Kyle Petty

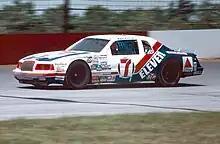
Petty's 1985 car

Petty took his number and sponsorship to Wood Brothers Racing in 1985, where he had a then career-high seven top-fives and his first top-ten points finish. The next season, he won his first career race in the infamous 1986 Miller High Life 400 at Richmond and finished tenth in the final standings. In 1987, he switched to the #21 and received new sponsorship from Citgo, as well as winning the 1987 Coca-Cola 600 at Charlotte. He failed to pick up a win in 1988, and fell to thirteenth in points, causing him to be released from the ride.